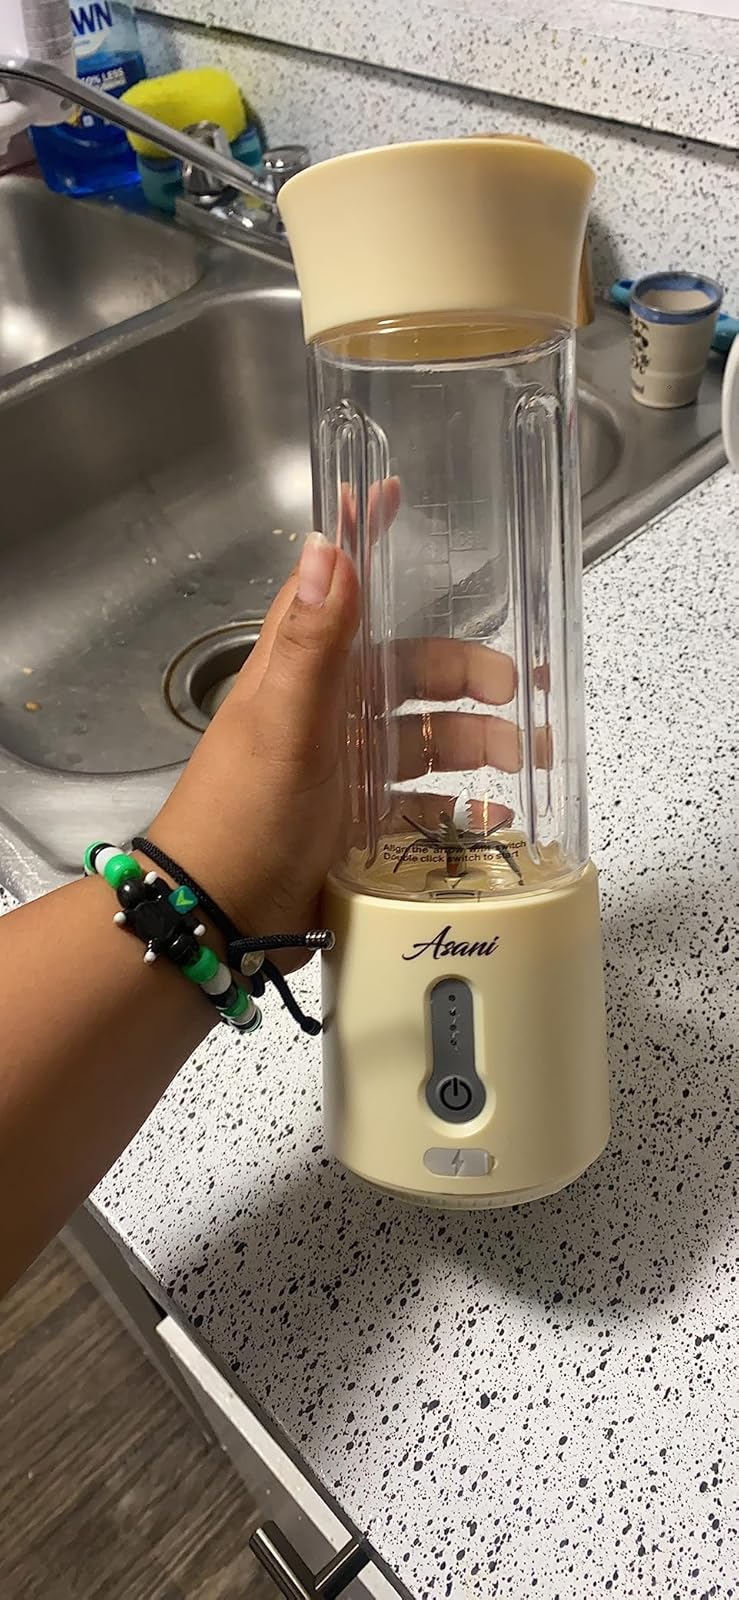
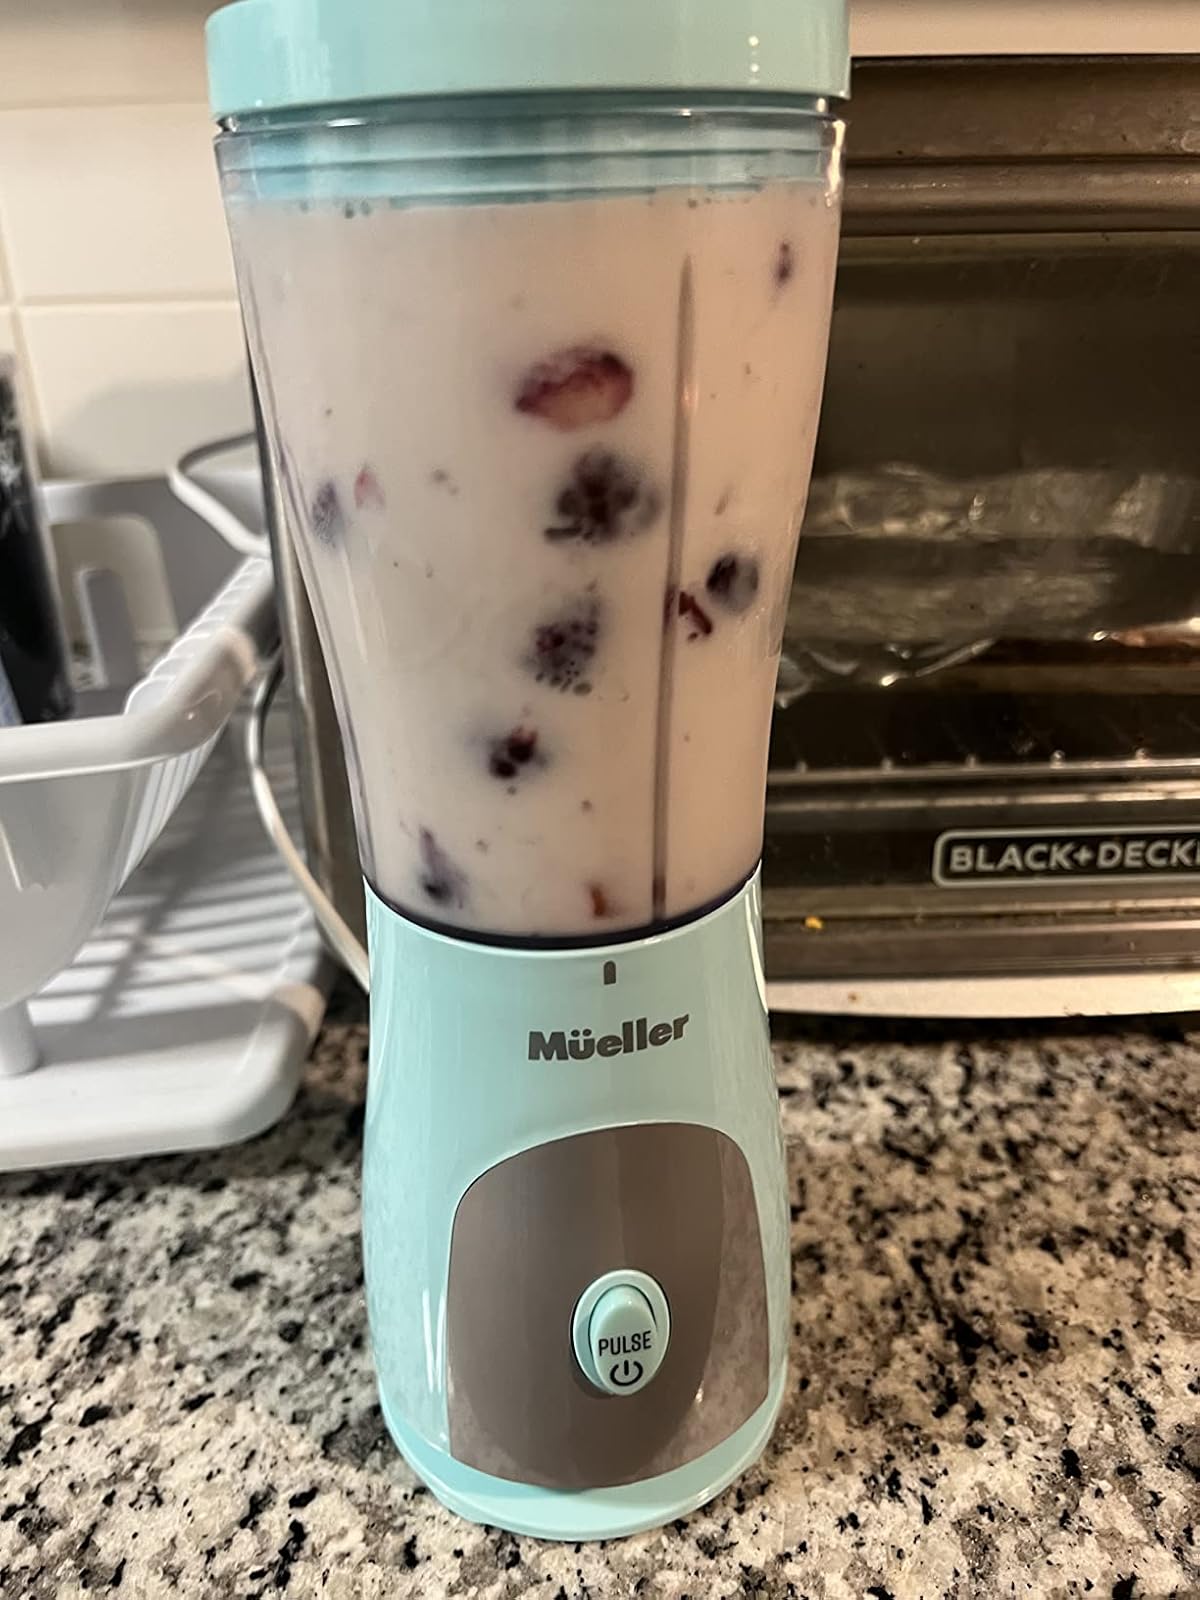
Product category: items_blender
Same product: no